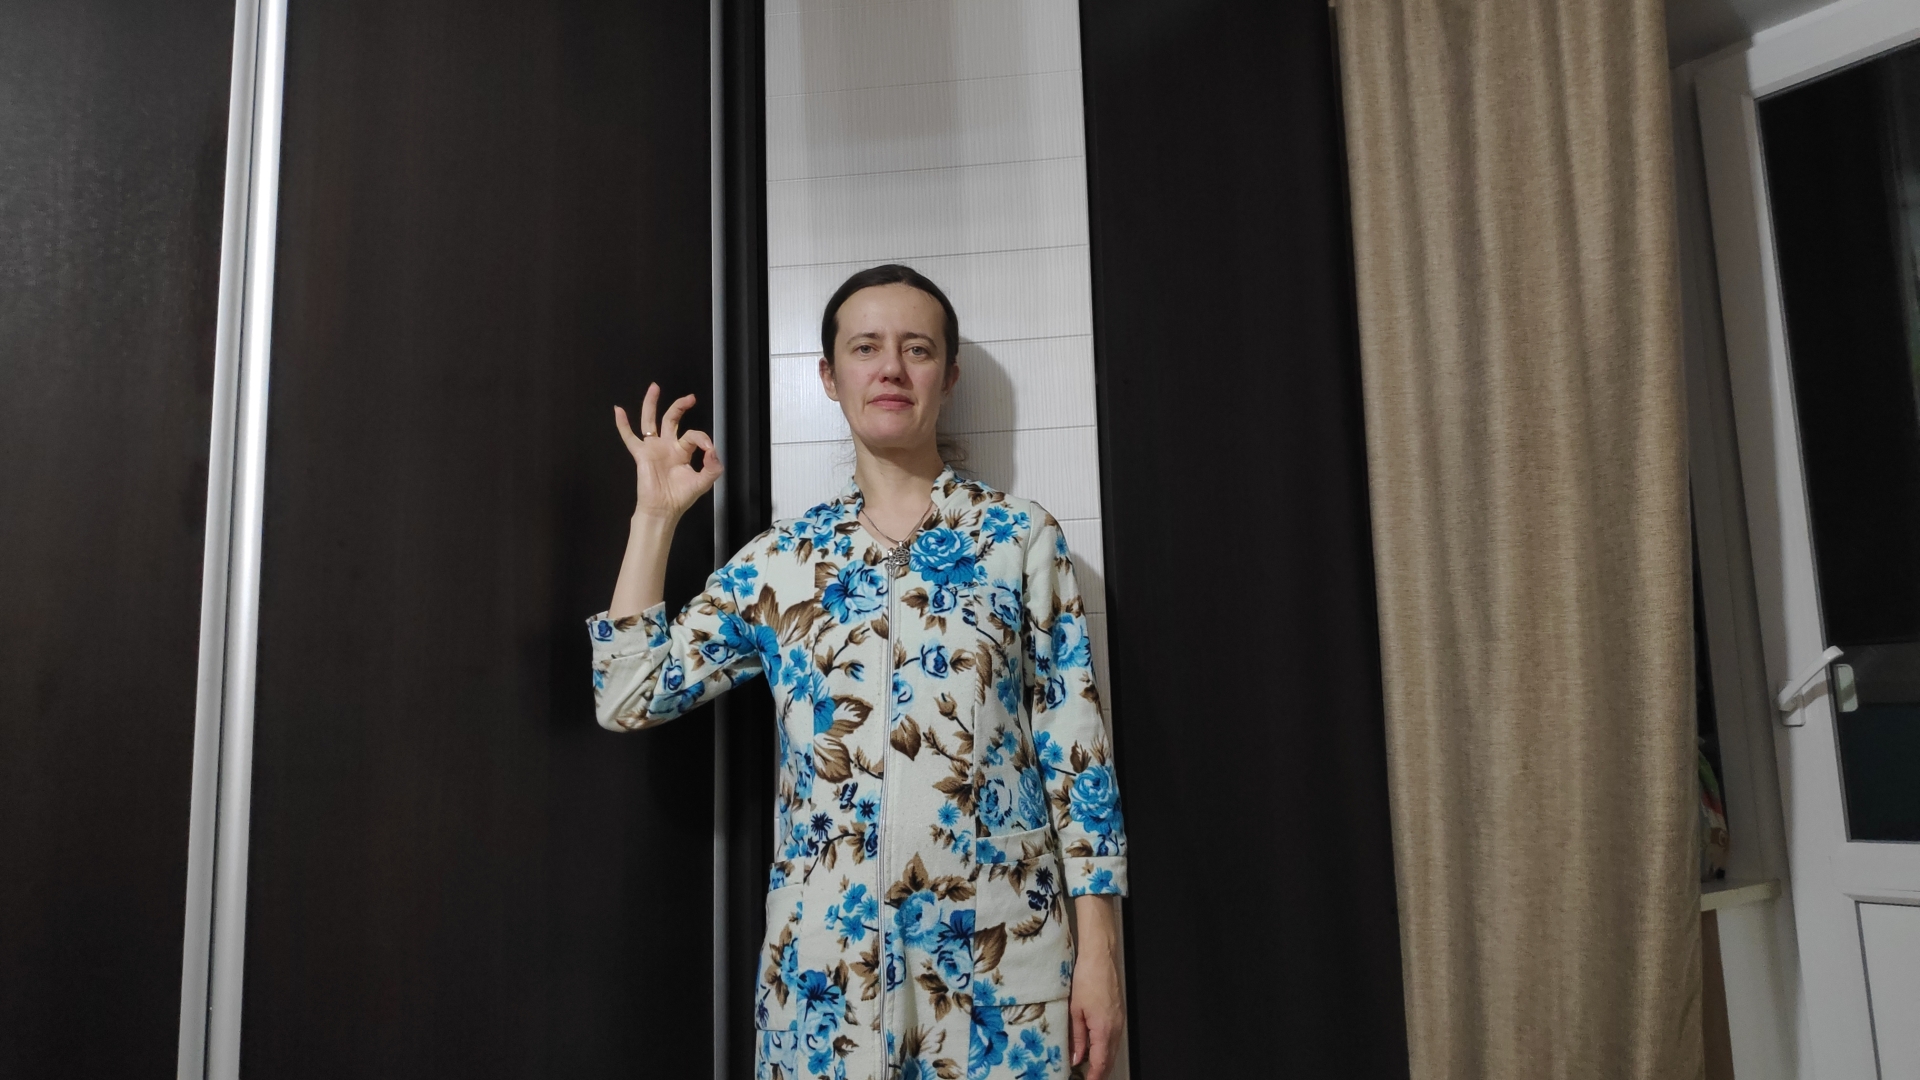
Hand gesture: ok